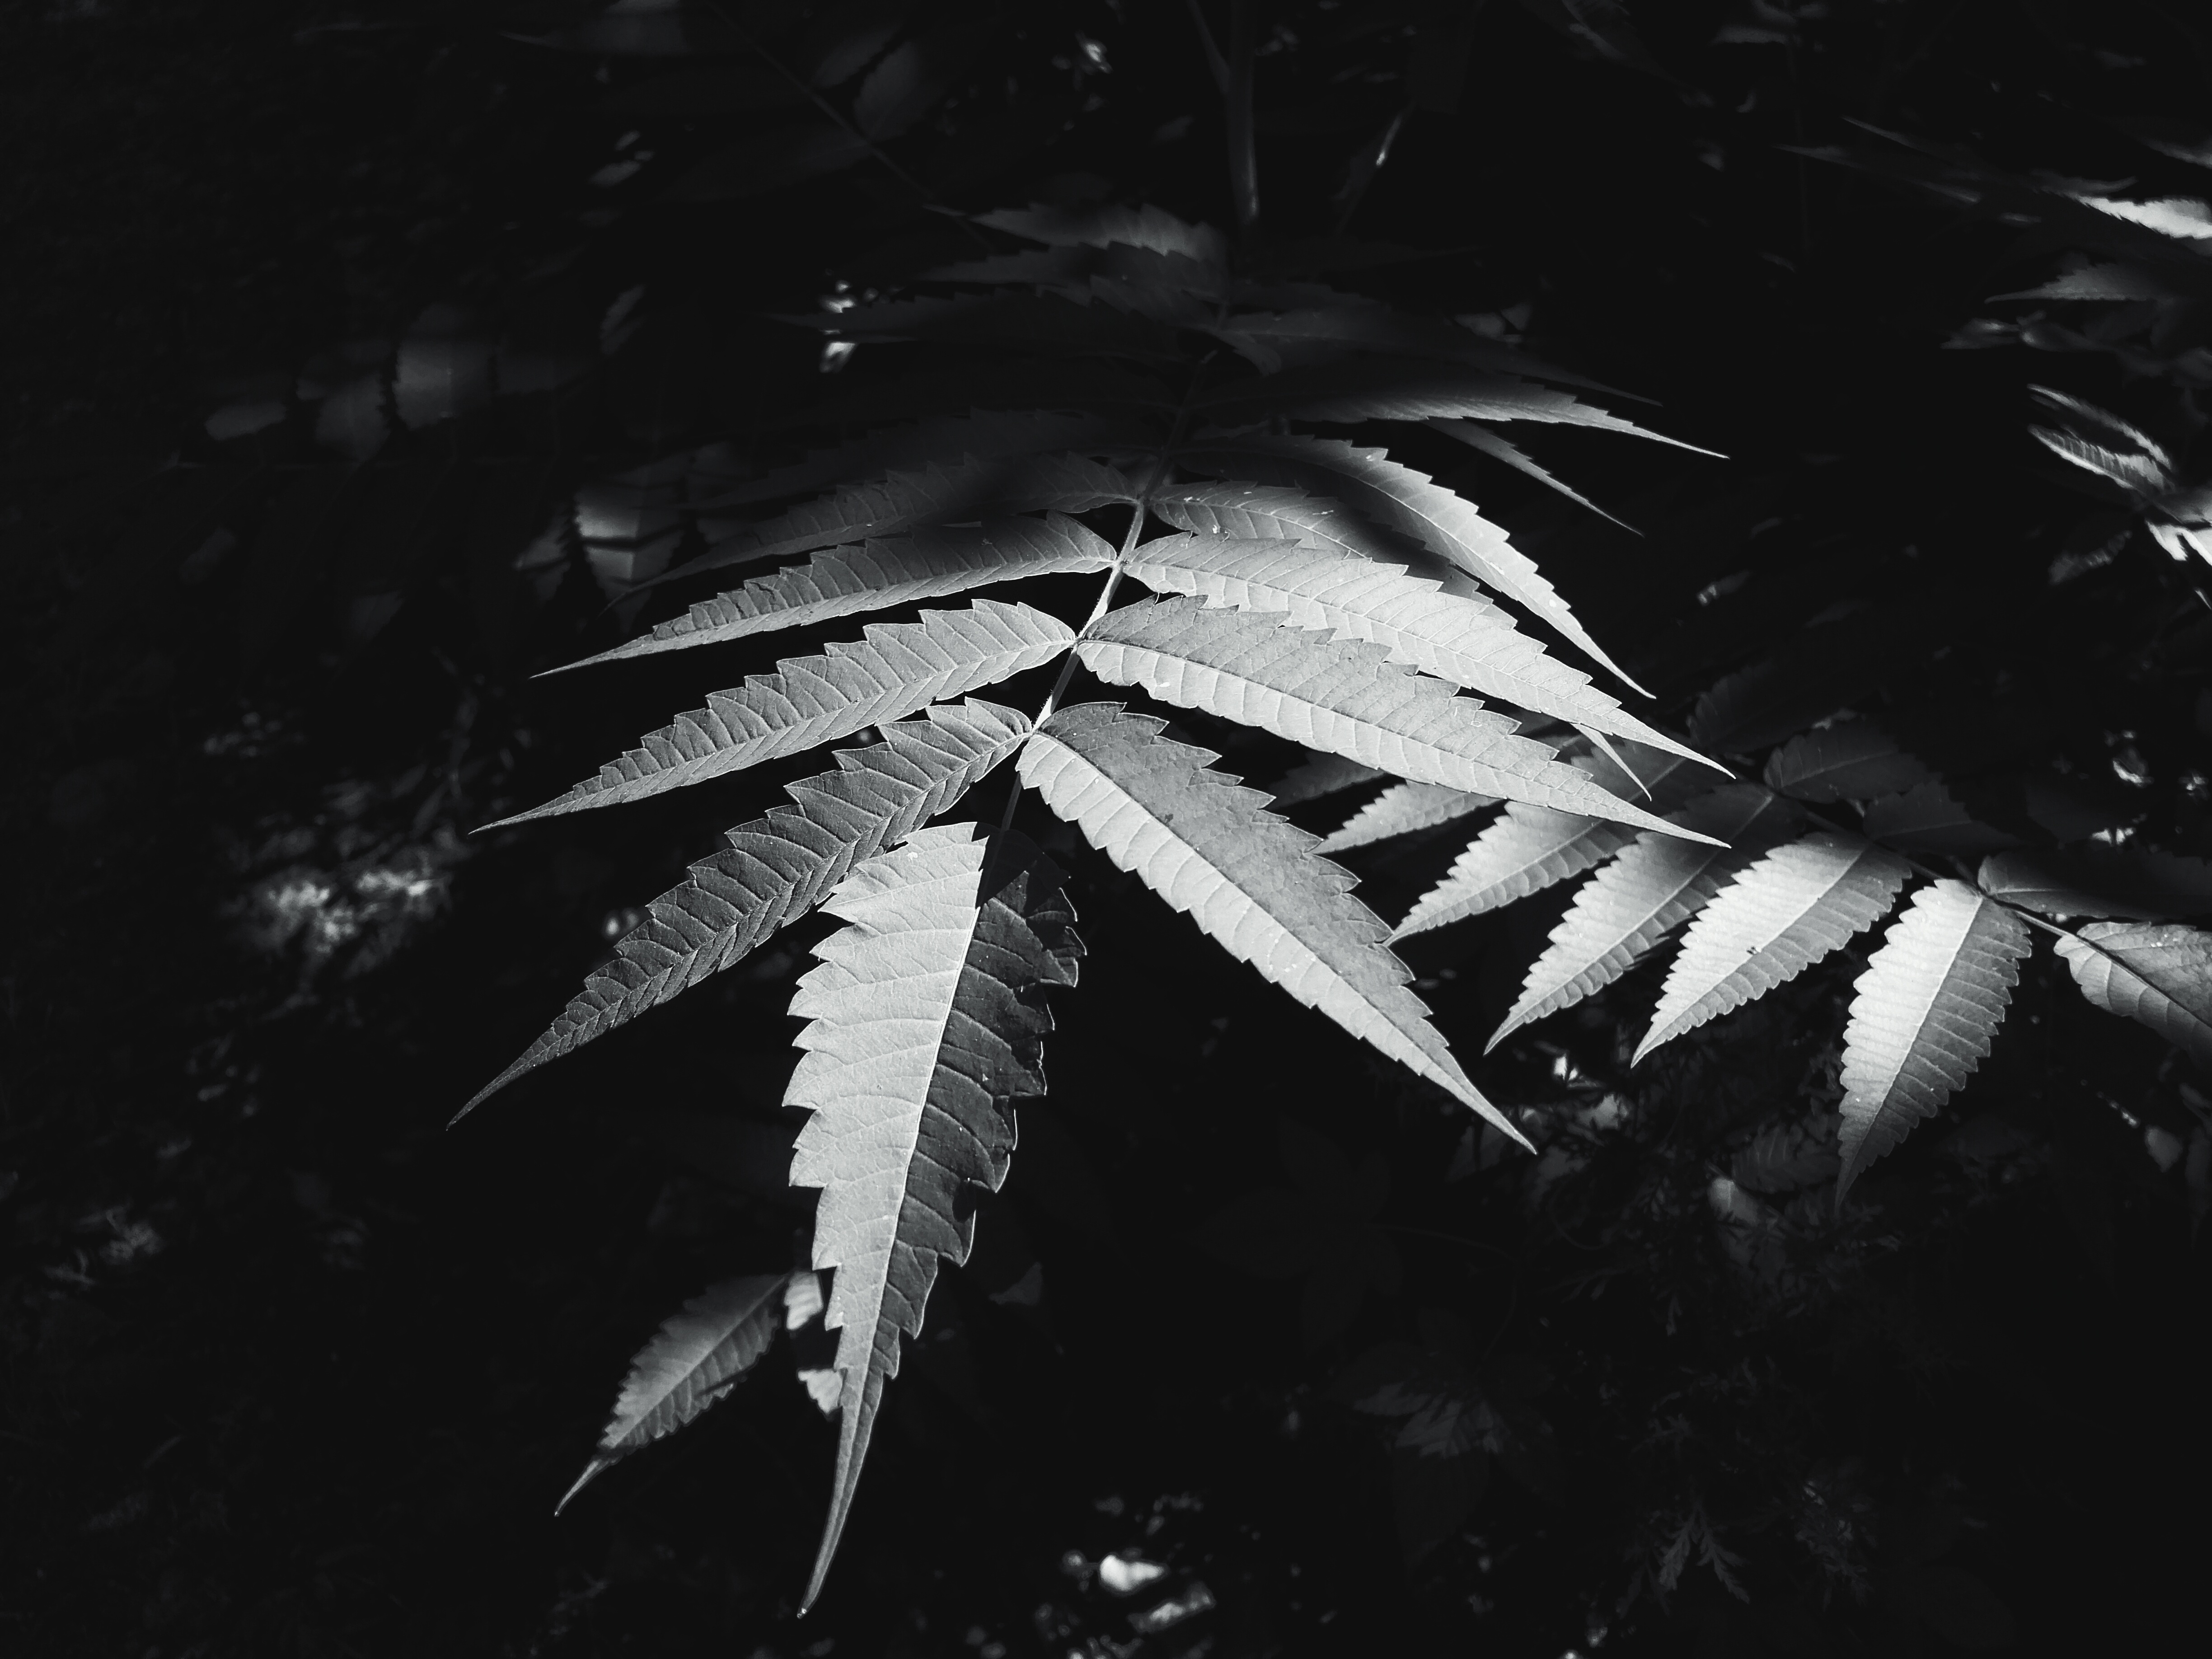
tree, branch, snow, wing, black and white, plant, photography, leaf, frost, ice, darkness, black, monochrome, freezing, macro photography, monochrome photography